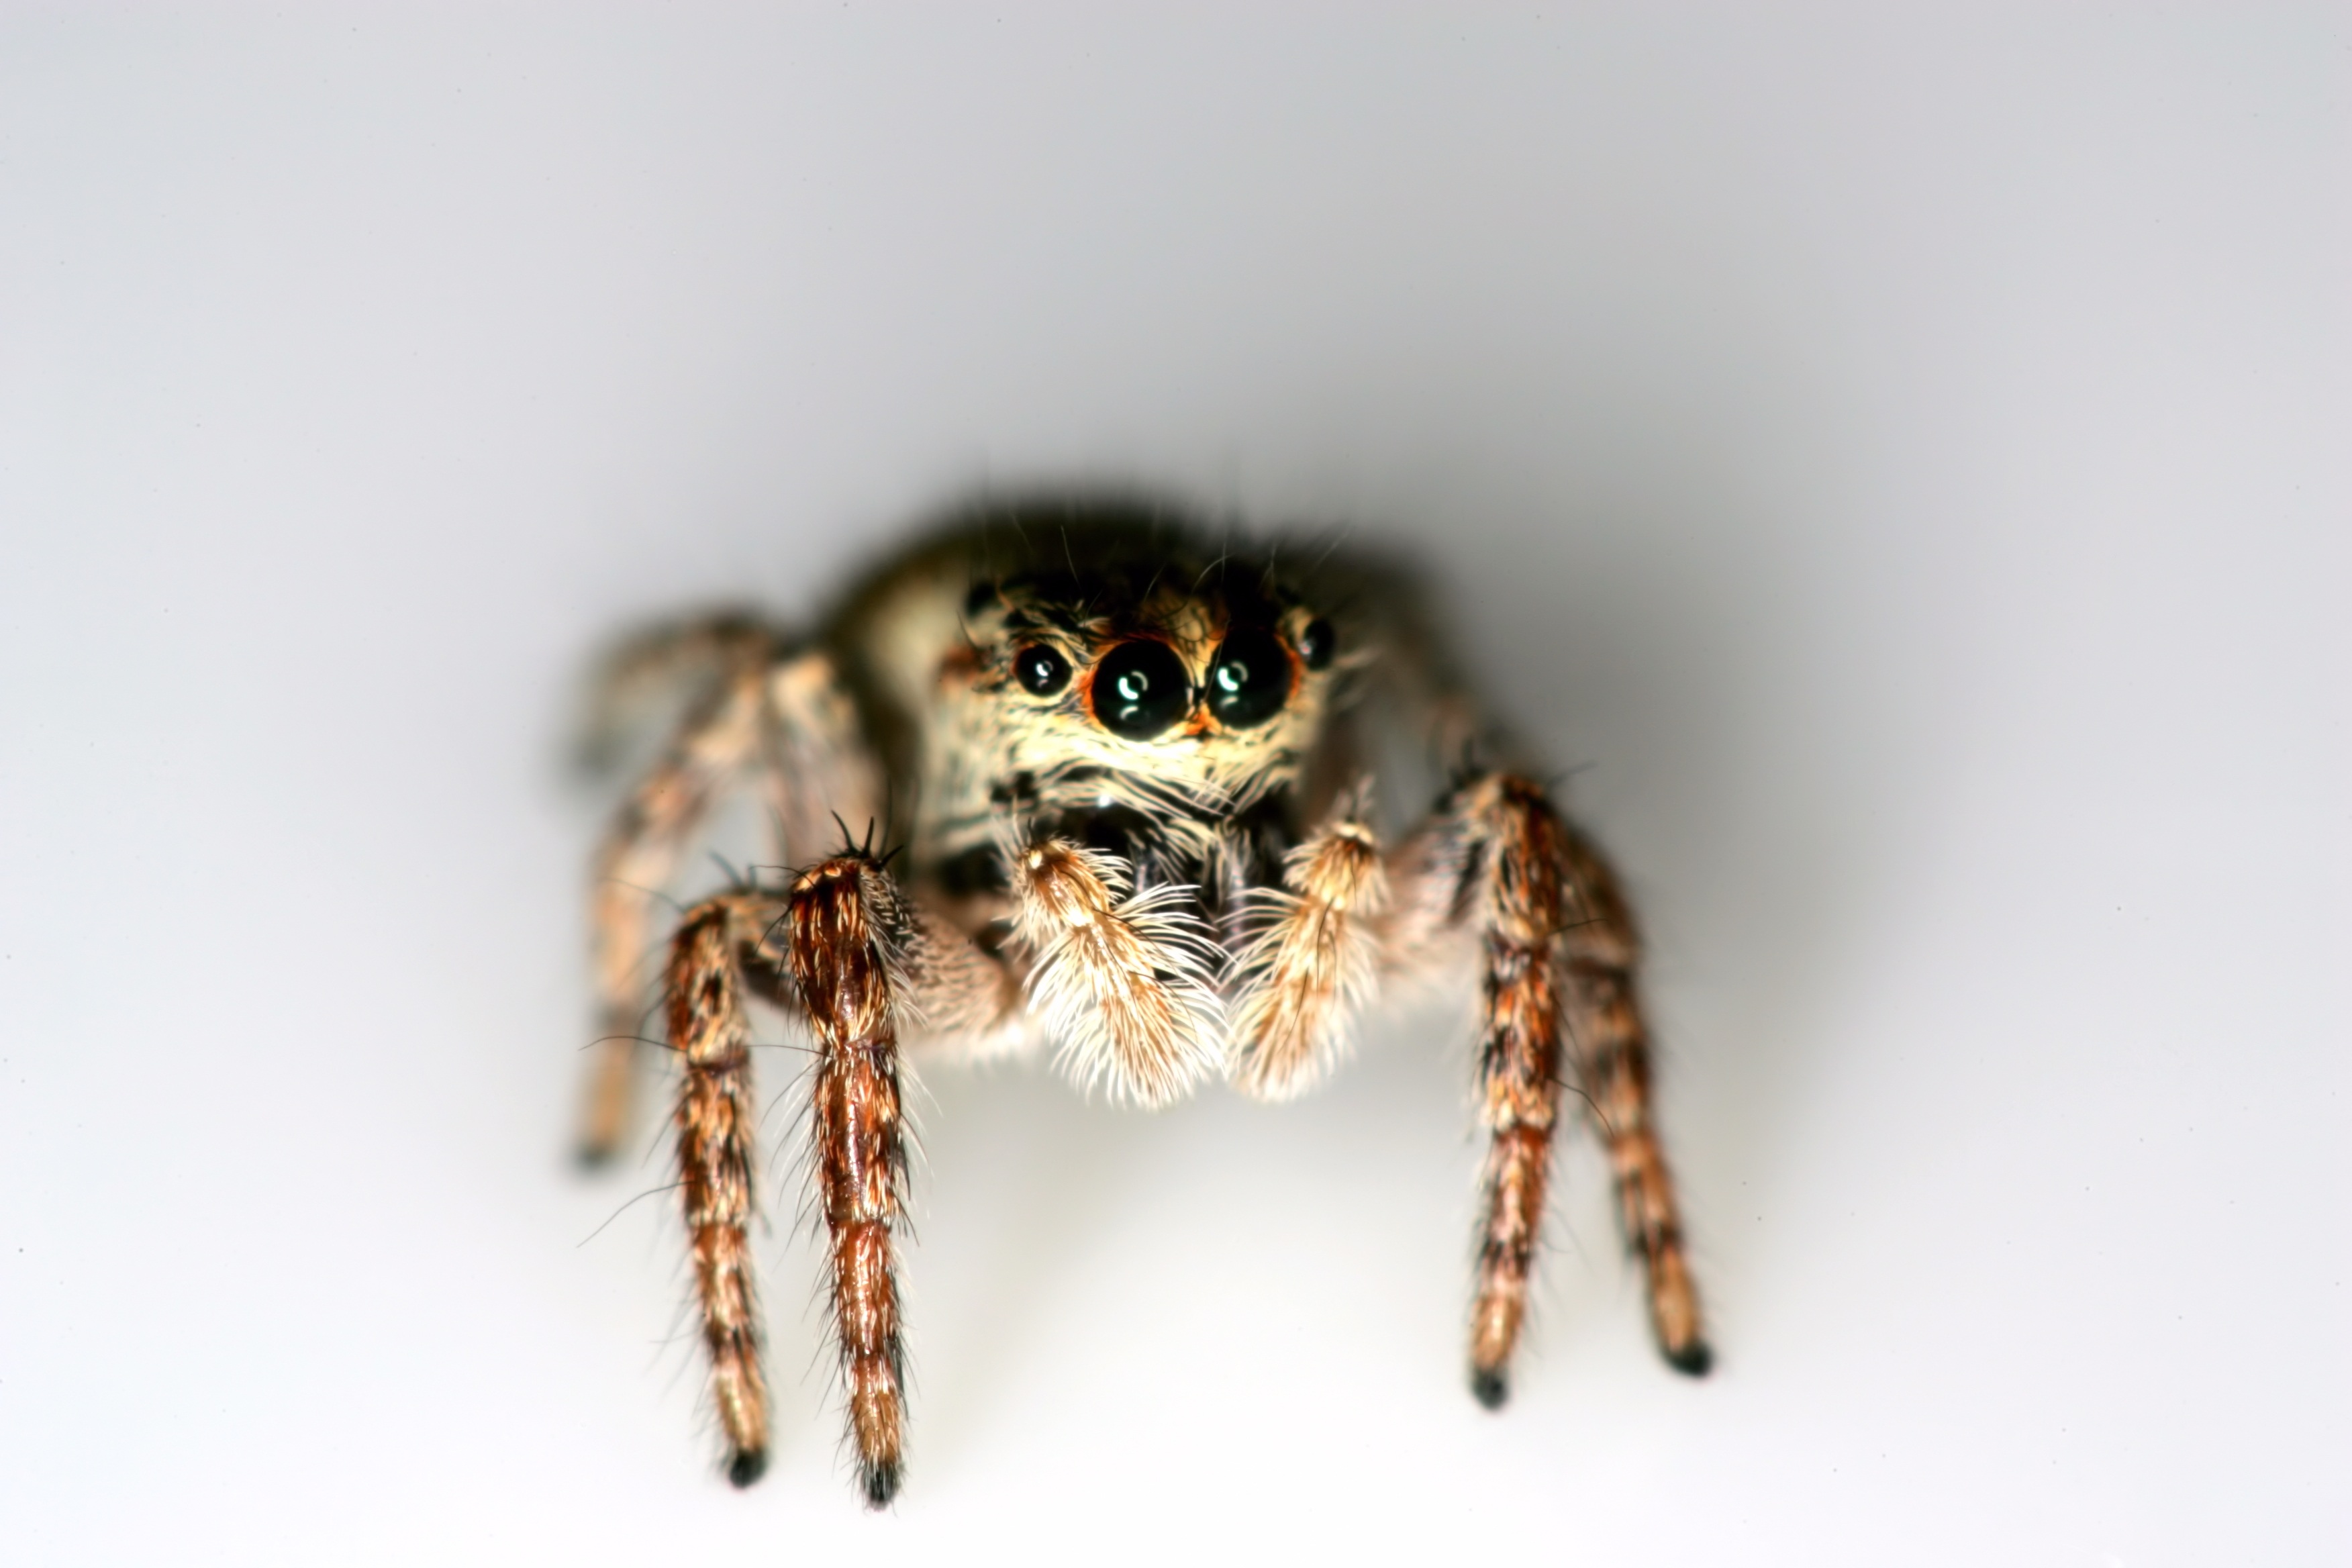
photography, fauna, invertebrate, close up, spider, arachnid, arthropoda, macro photography, arthropod, araneus, orb weaver spider, hopping spiders